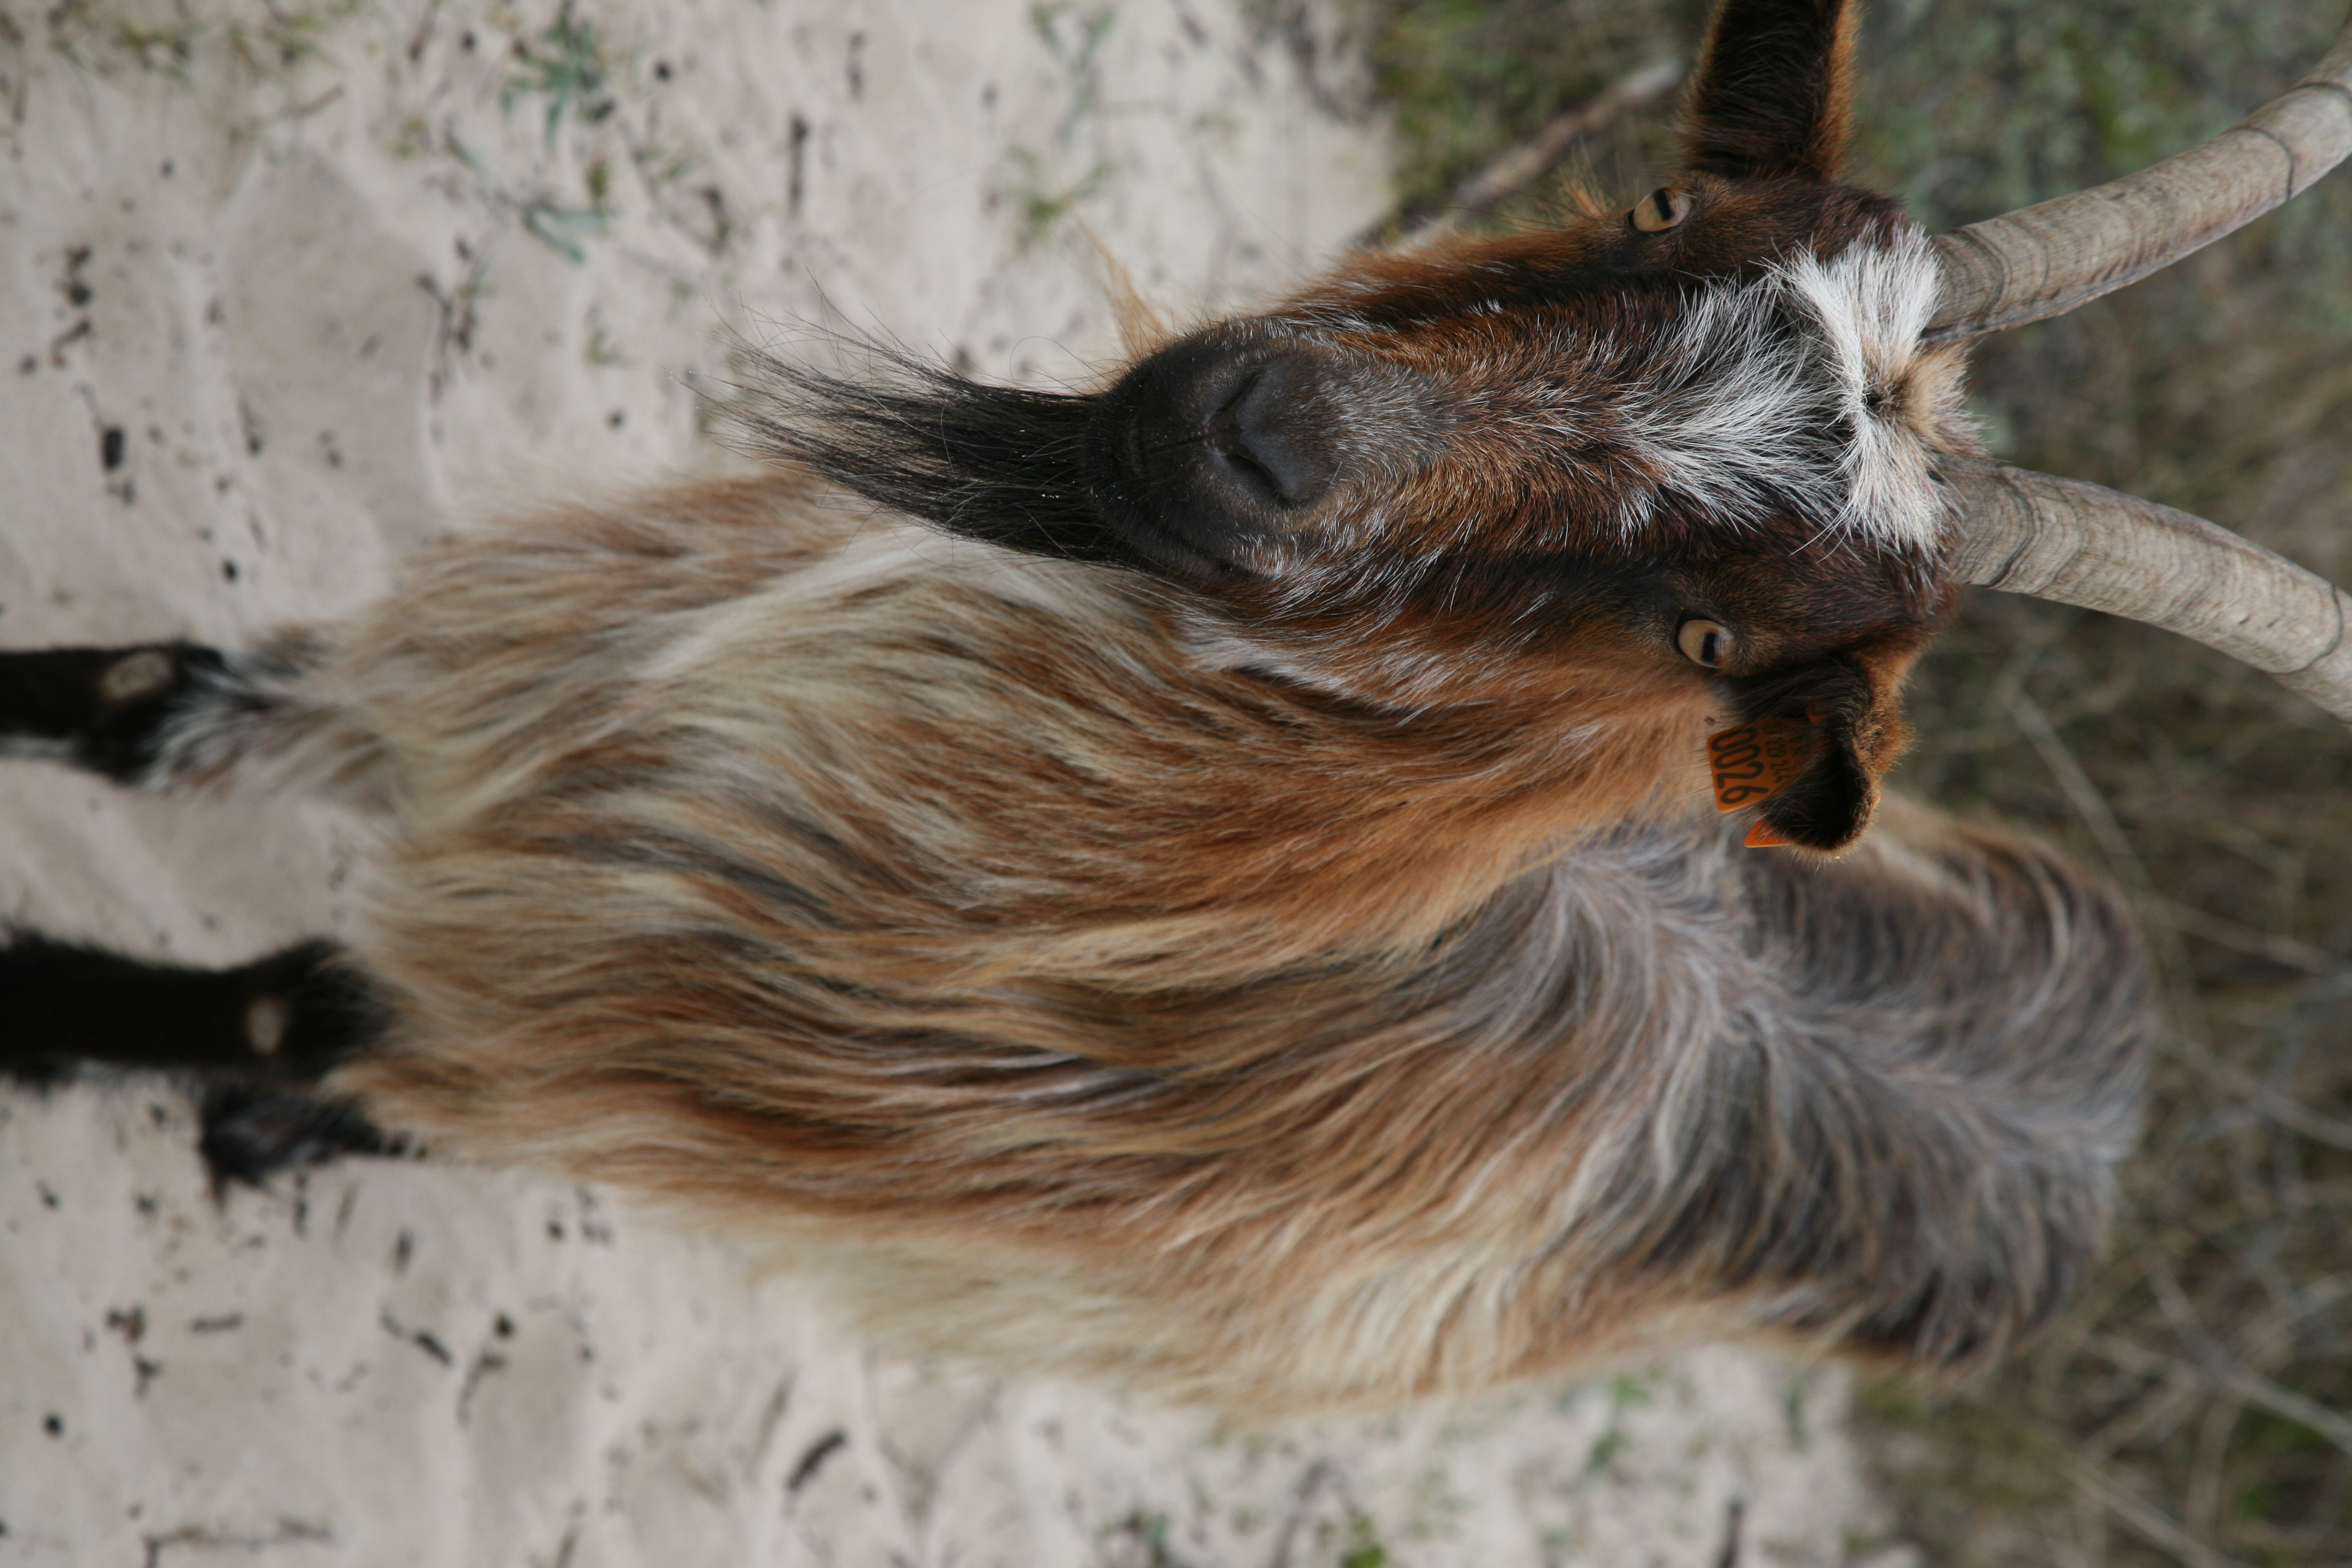
nature, dune, wildlife, goat, horn, mammal, mane, fauna, goats, vertebrate, pelage, bouc, d frichement, horse like mammal, mustang horse, cow goat family